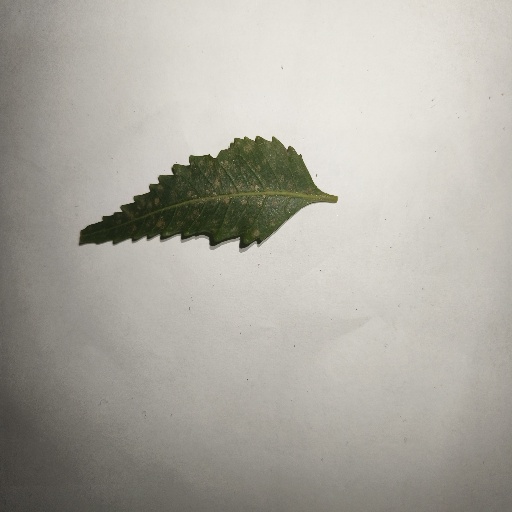
Species: Neem
Leaf condition: Powdery Mildew